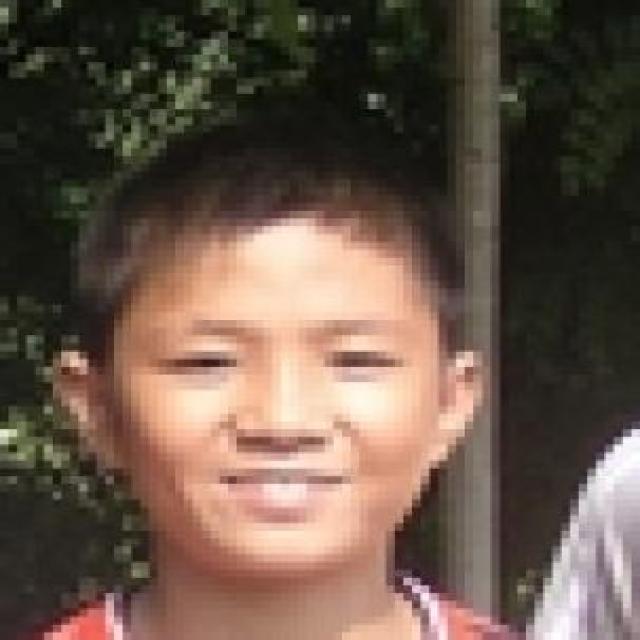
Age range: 13-20